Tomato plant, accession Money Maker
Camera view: bottom (45 deg); turntable rotation: 30 degrees
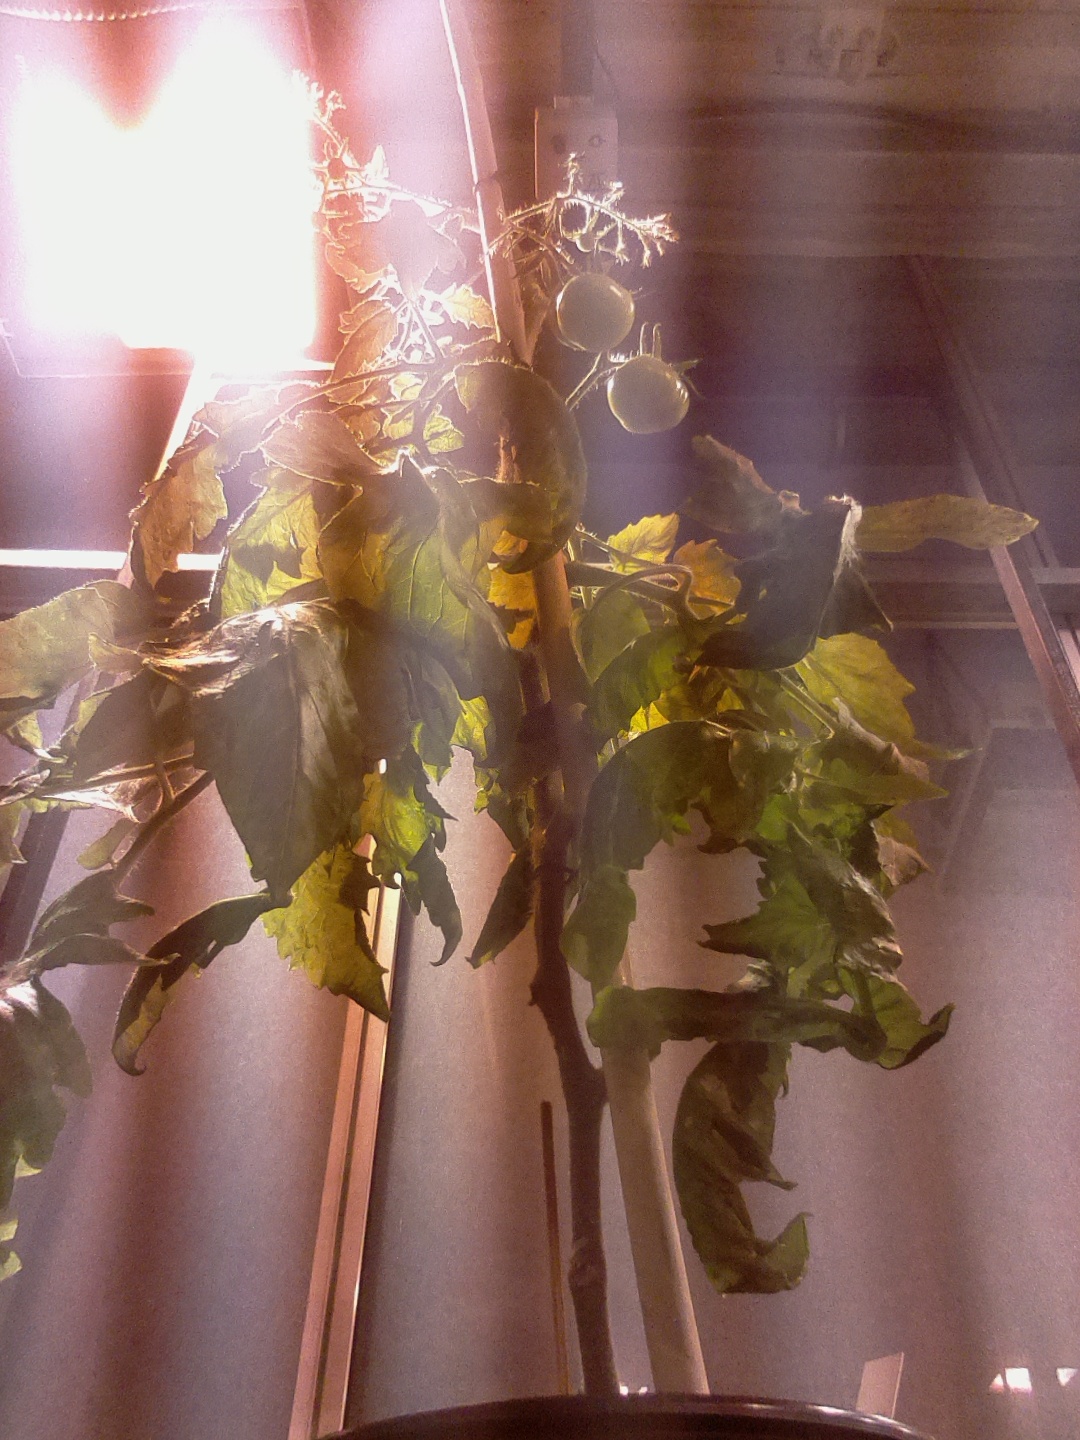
BBCH growth stage 75: 50%-60% of final fruit size